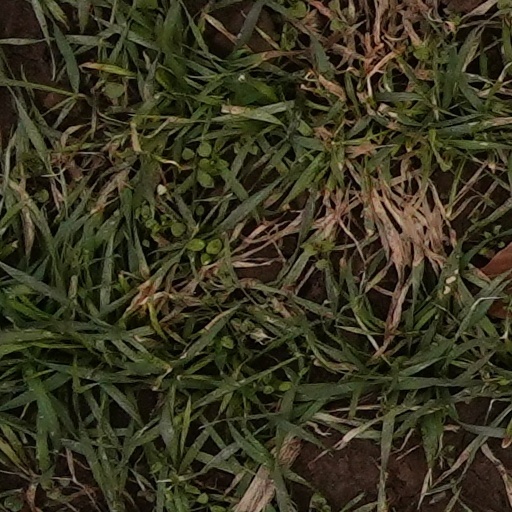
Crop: wheat